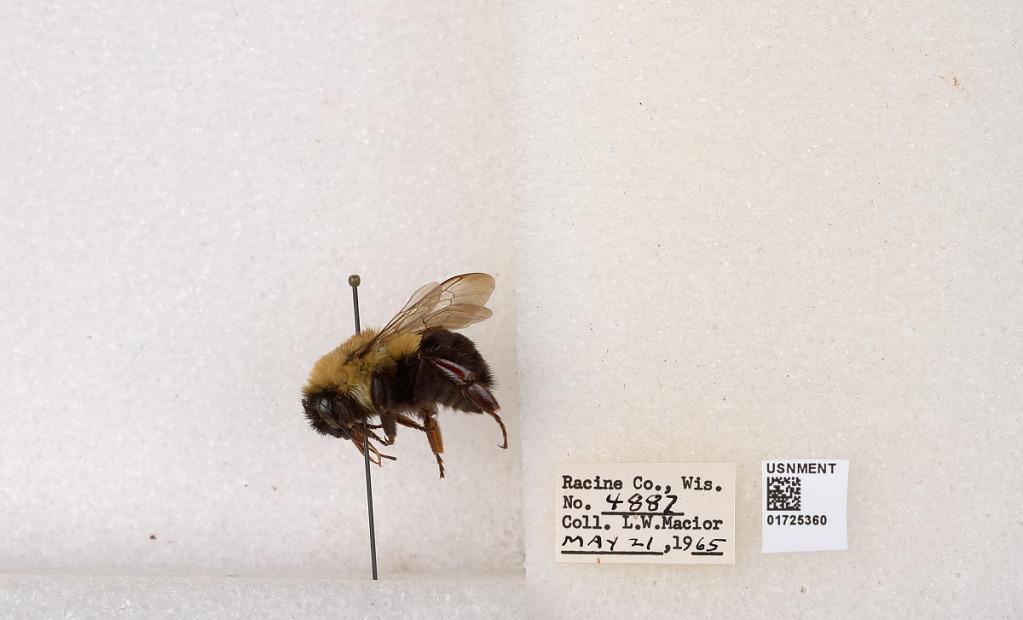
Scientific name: Bombus impatiens Cresson
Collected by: L. Macior
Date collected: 1965-5-21
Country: United States
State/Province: Wisconsin
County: Racine
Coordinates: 42.7299, -87.8123